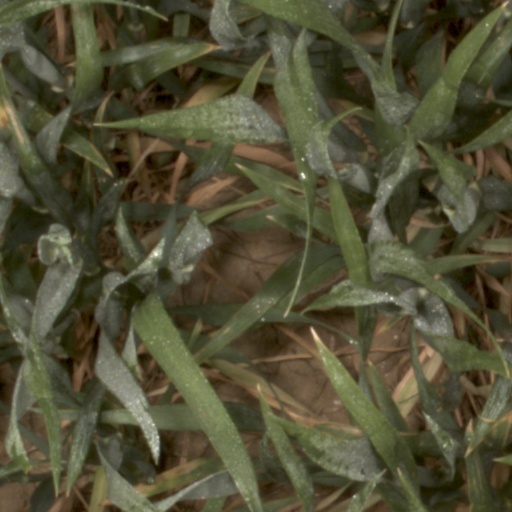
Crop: wheat